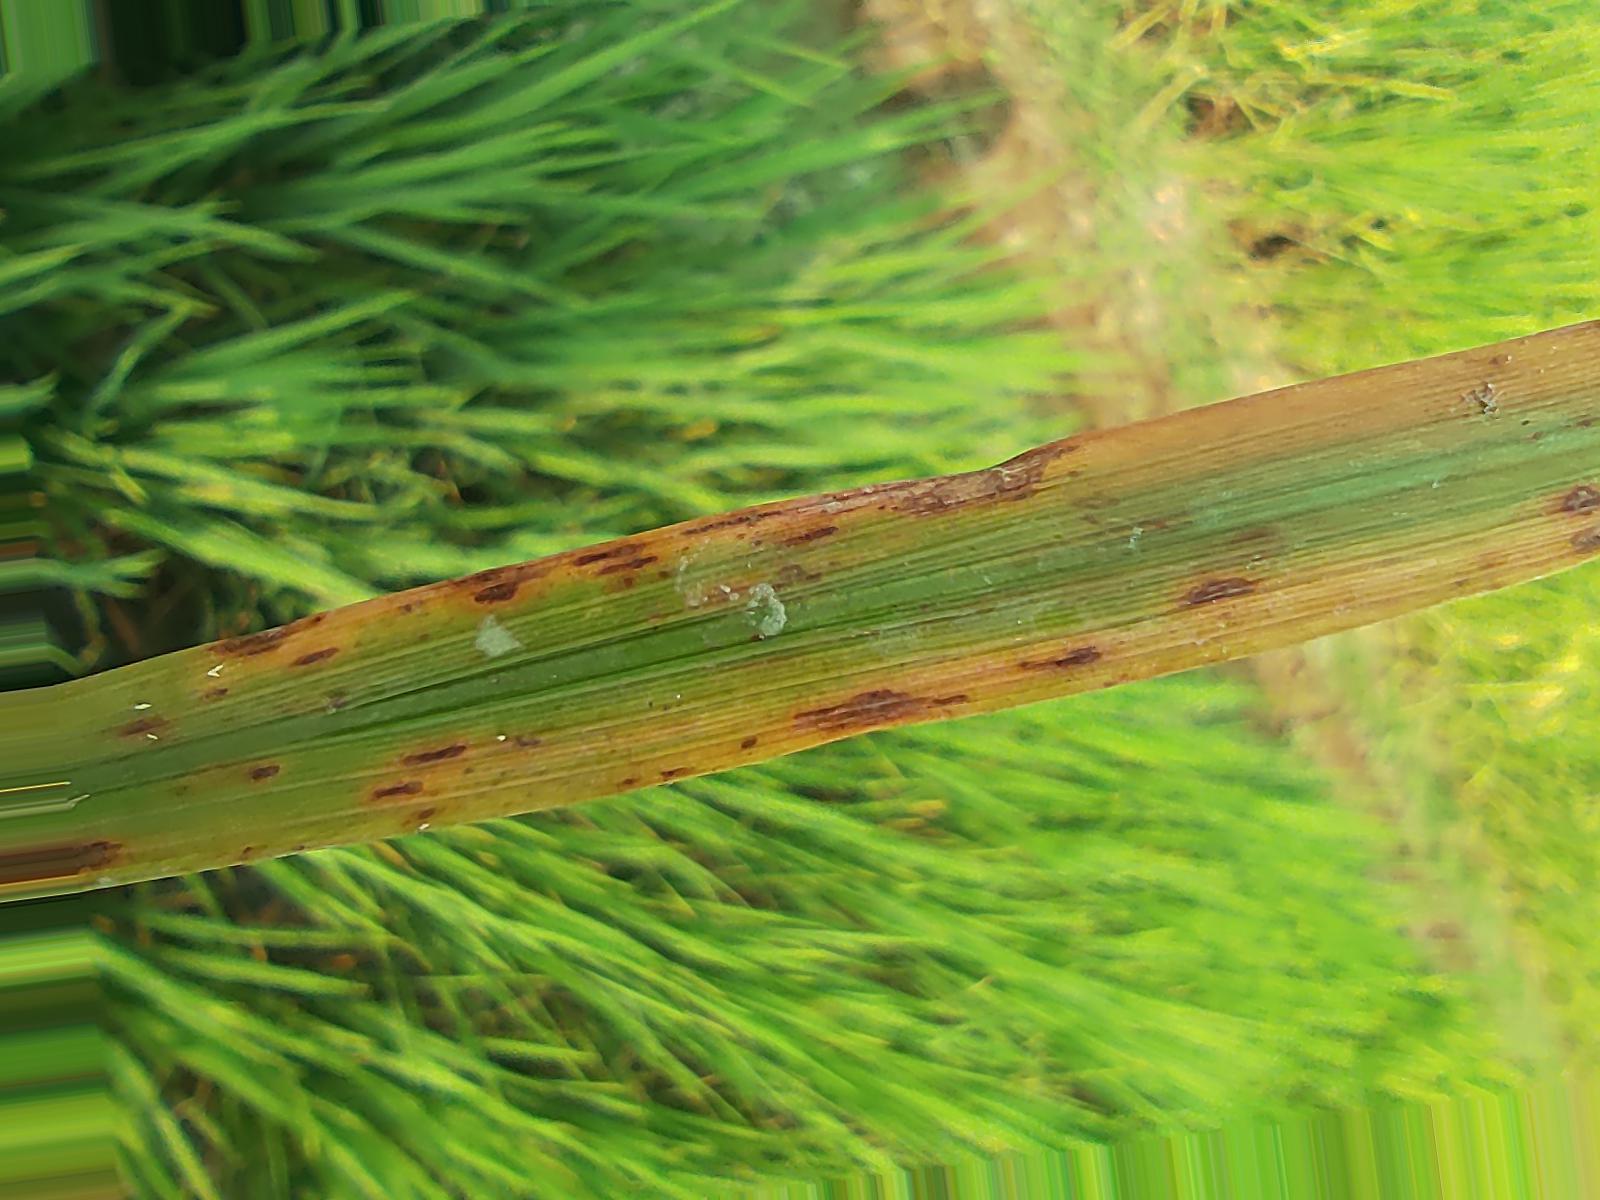
Nhãn: Bệnh Gạch Nâu ( Narrow Brown Spot )